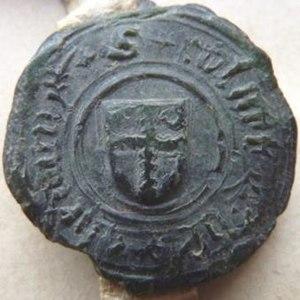
Sceau de Colart de Hennin sur une lettre de l’abbaye d’Anchin le 03.08.1451 (A.D. Nord, 1 H 141 pièce 1513)
La Maison de Haynin est une ancienne et illustre famille noble du comté de Hainaut, qui a pour origine Étienne de Denain, vivant en 1205, qui, après son mariage avec Rose de Mons, dame de Haynin, prit le nom de cette terre. Elle donna de nombreuses branches.
La famille de Hennin de Boussu Walcourt olim Dehennin, de Hennin, autorisée en 1895 à ajouter à son patronyme le nom « de Boussu Walcourt », est une famille de la noblesse belge originaire de Cambrai, qui obtint en Belgique une concession de noblesse en 1932, puis une admission dans la noblesse en 1958 et deux reconnaissances de noblesse en 1983 et 1984.